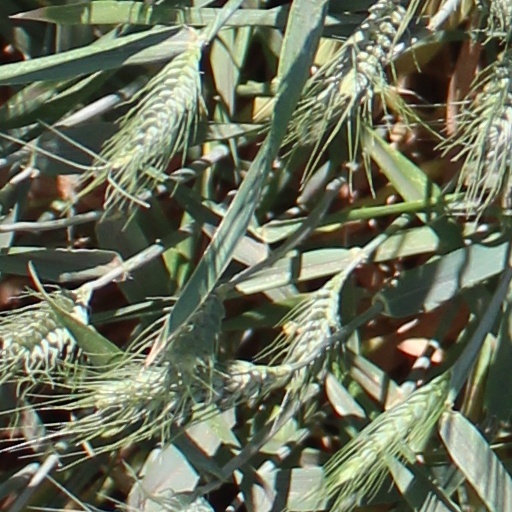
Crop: wheat